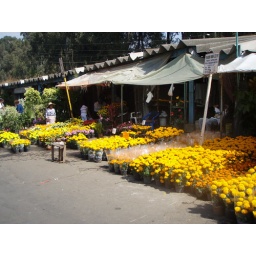
At the non-floating flower market in Xochimilco. Marigolds are big around the Day of the Dead.